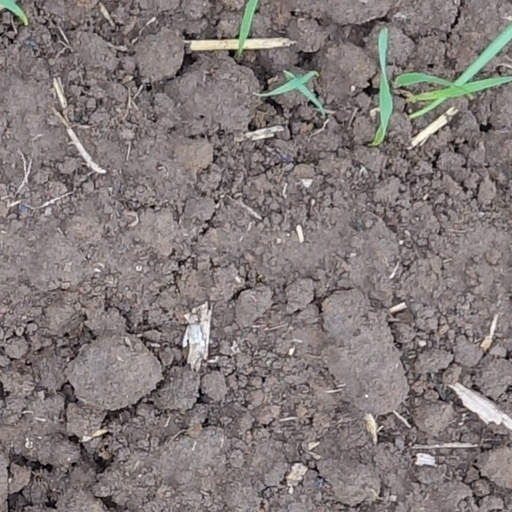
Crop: wheat